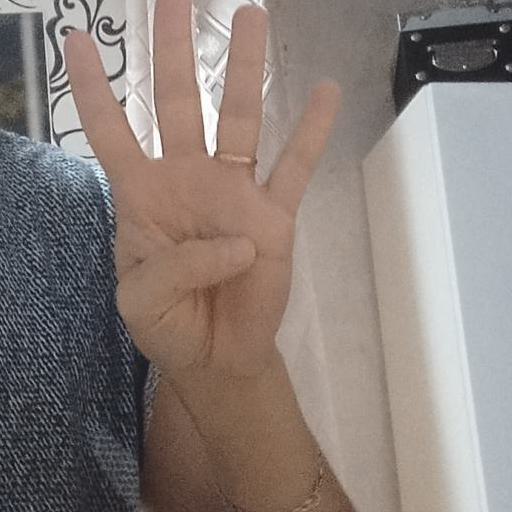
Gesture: four